Lakshmi Kumari Chundawat

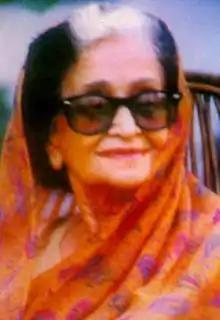

Lakshmi Kumari Chundawat (24 June 1916 – 24 May 2014) was a veteran Indian politician, author, and scholar. She is known for her contributions to the Rajasthani literature and her role in Rajasthan politics. She was Member of Parliament in the Rajya Sabha from 1972 to 1978 from Rajasthan. She served as president of the Rajasthan Pradesh Congress Committee (RPCC) from 1971 to 1972. She was also elected to the Rajasthan Legislative Assembly for two terms representing Bhim constituency from 1962 to 1972. She was a member of the Indian National Congress. She was awarded with the Padma Shri, fourth highest civilian award in India by the Government of India in 1984 for her contribution to the Rajasthani literature and with Rajasthan Ratna in 2012.